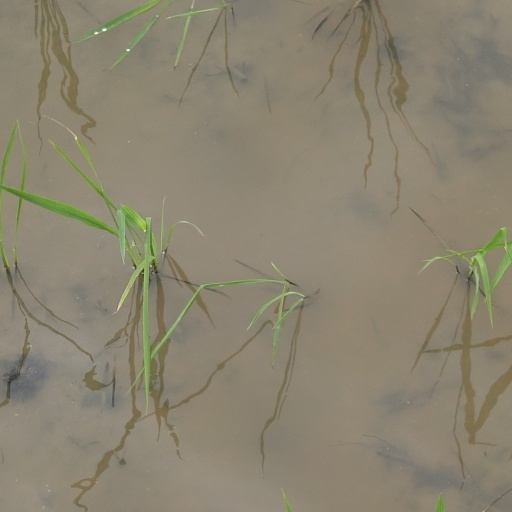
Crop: rice